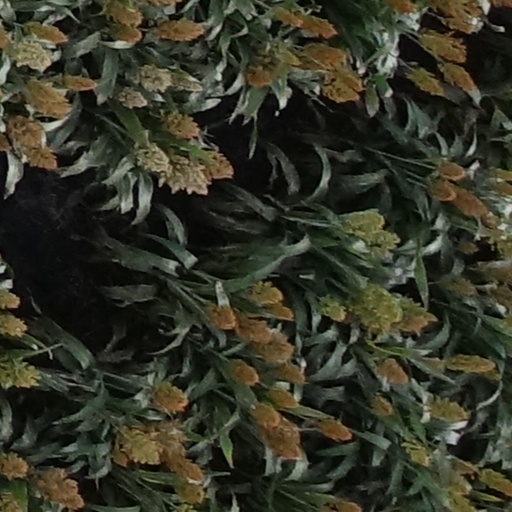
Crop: sorghum